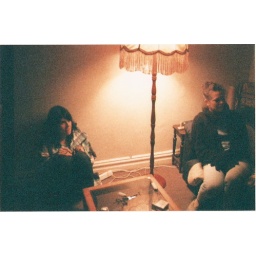
ruby and claire in the brumby street living room.taken with agfa 1000 transparency cross processed. sooo much grain.